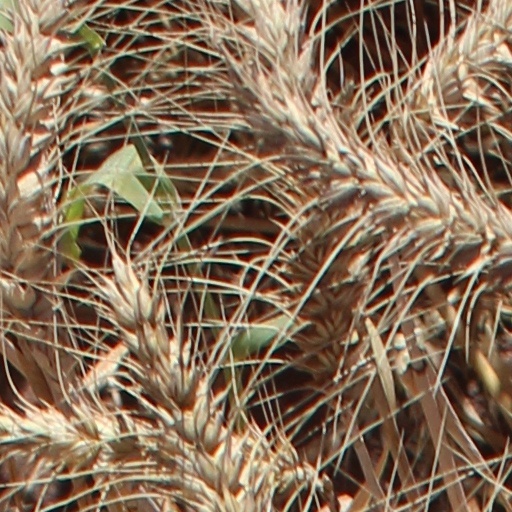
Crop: wheat